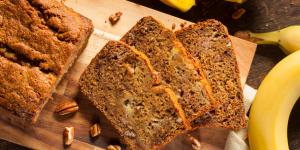
bizcocho de platano con thermomix